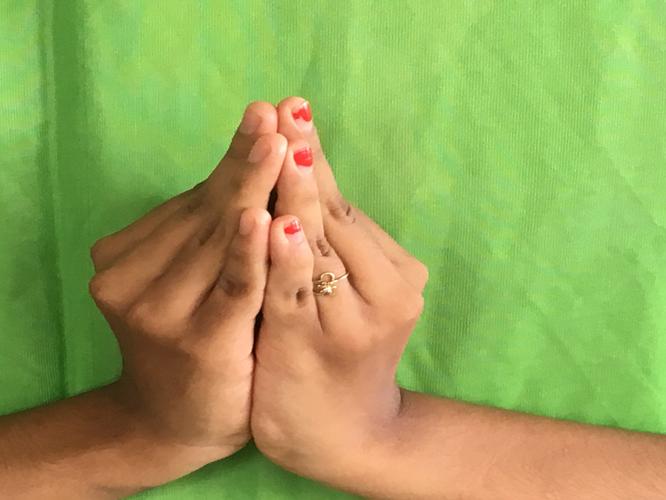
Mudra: Kapotham
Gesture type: double_hand